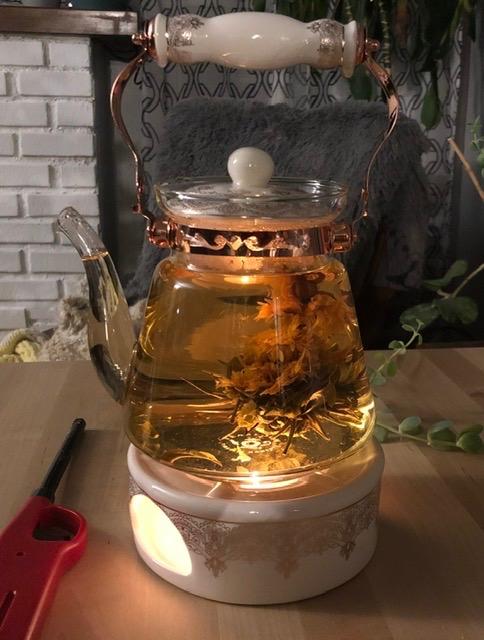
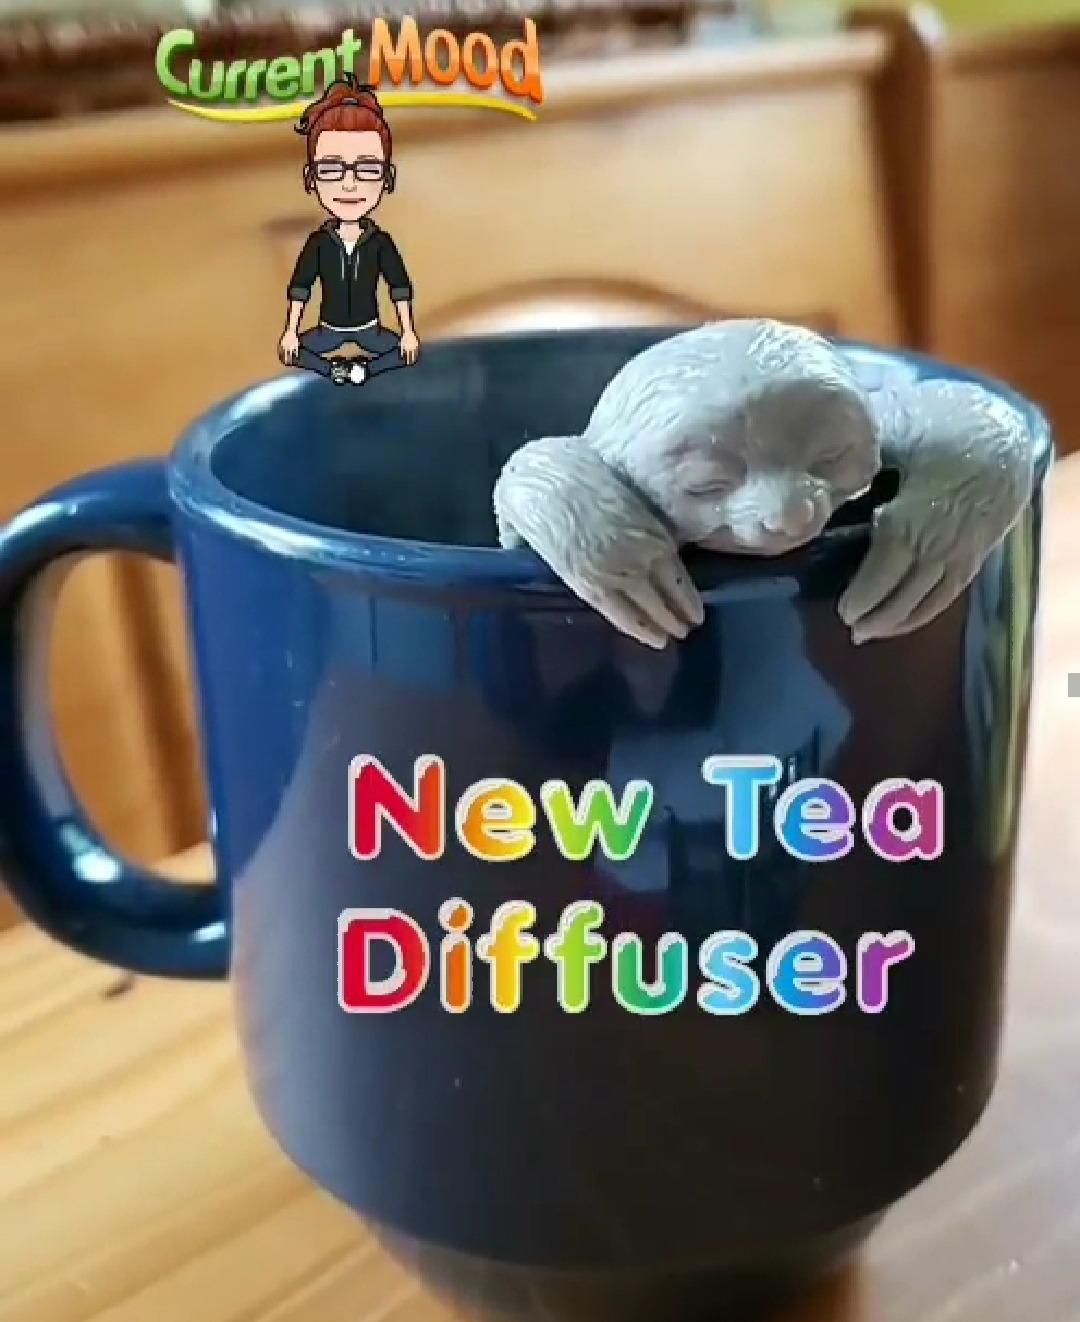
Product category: items_tea
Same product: no